Sutton, Dublin

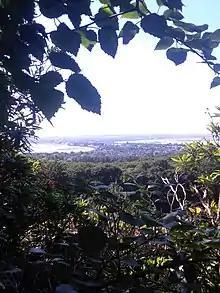
Sutton as seen from Howth Head.

Sutton is surrounded by many beaches. The Burrow Beach is approximately 1.2 km and stretches from Sutton Golf Club to Howth, along one side of the tombolo connecting Howth Head to the mainland. Sutton Strand runs along the coast road and in front of St. Fintan's church.